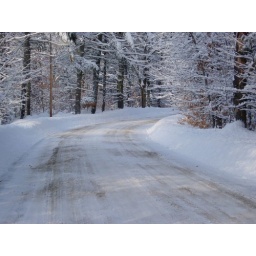
This is the dirt road going to Kate's Mom's house in Wakefield.